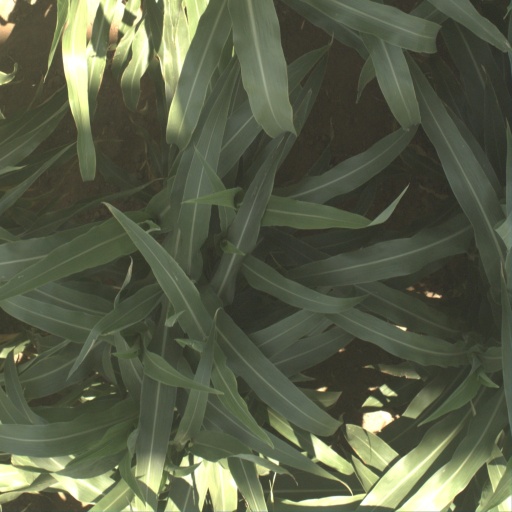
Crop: sorghum